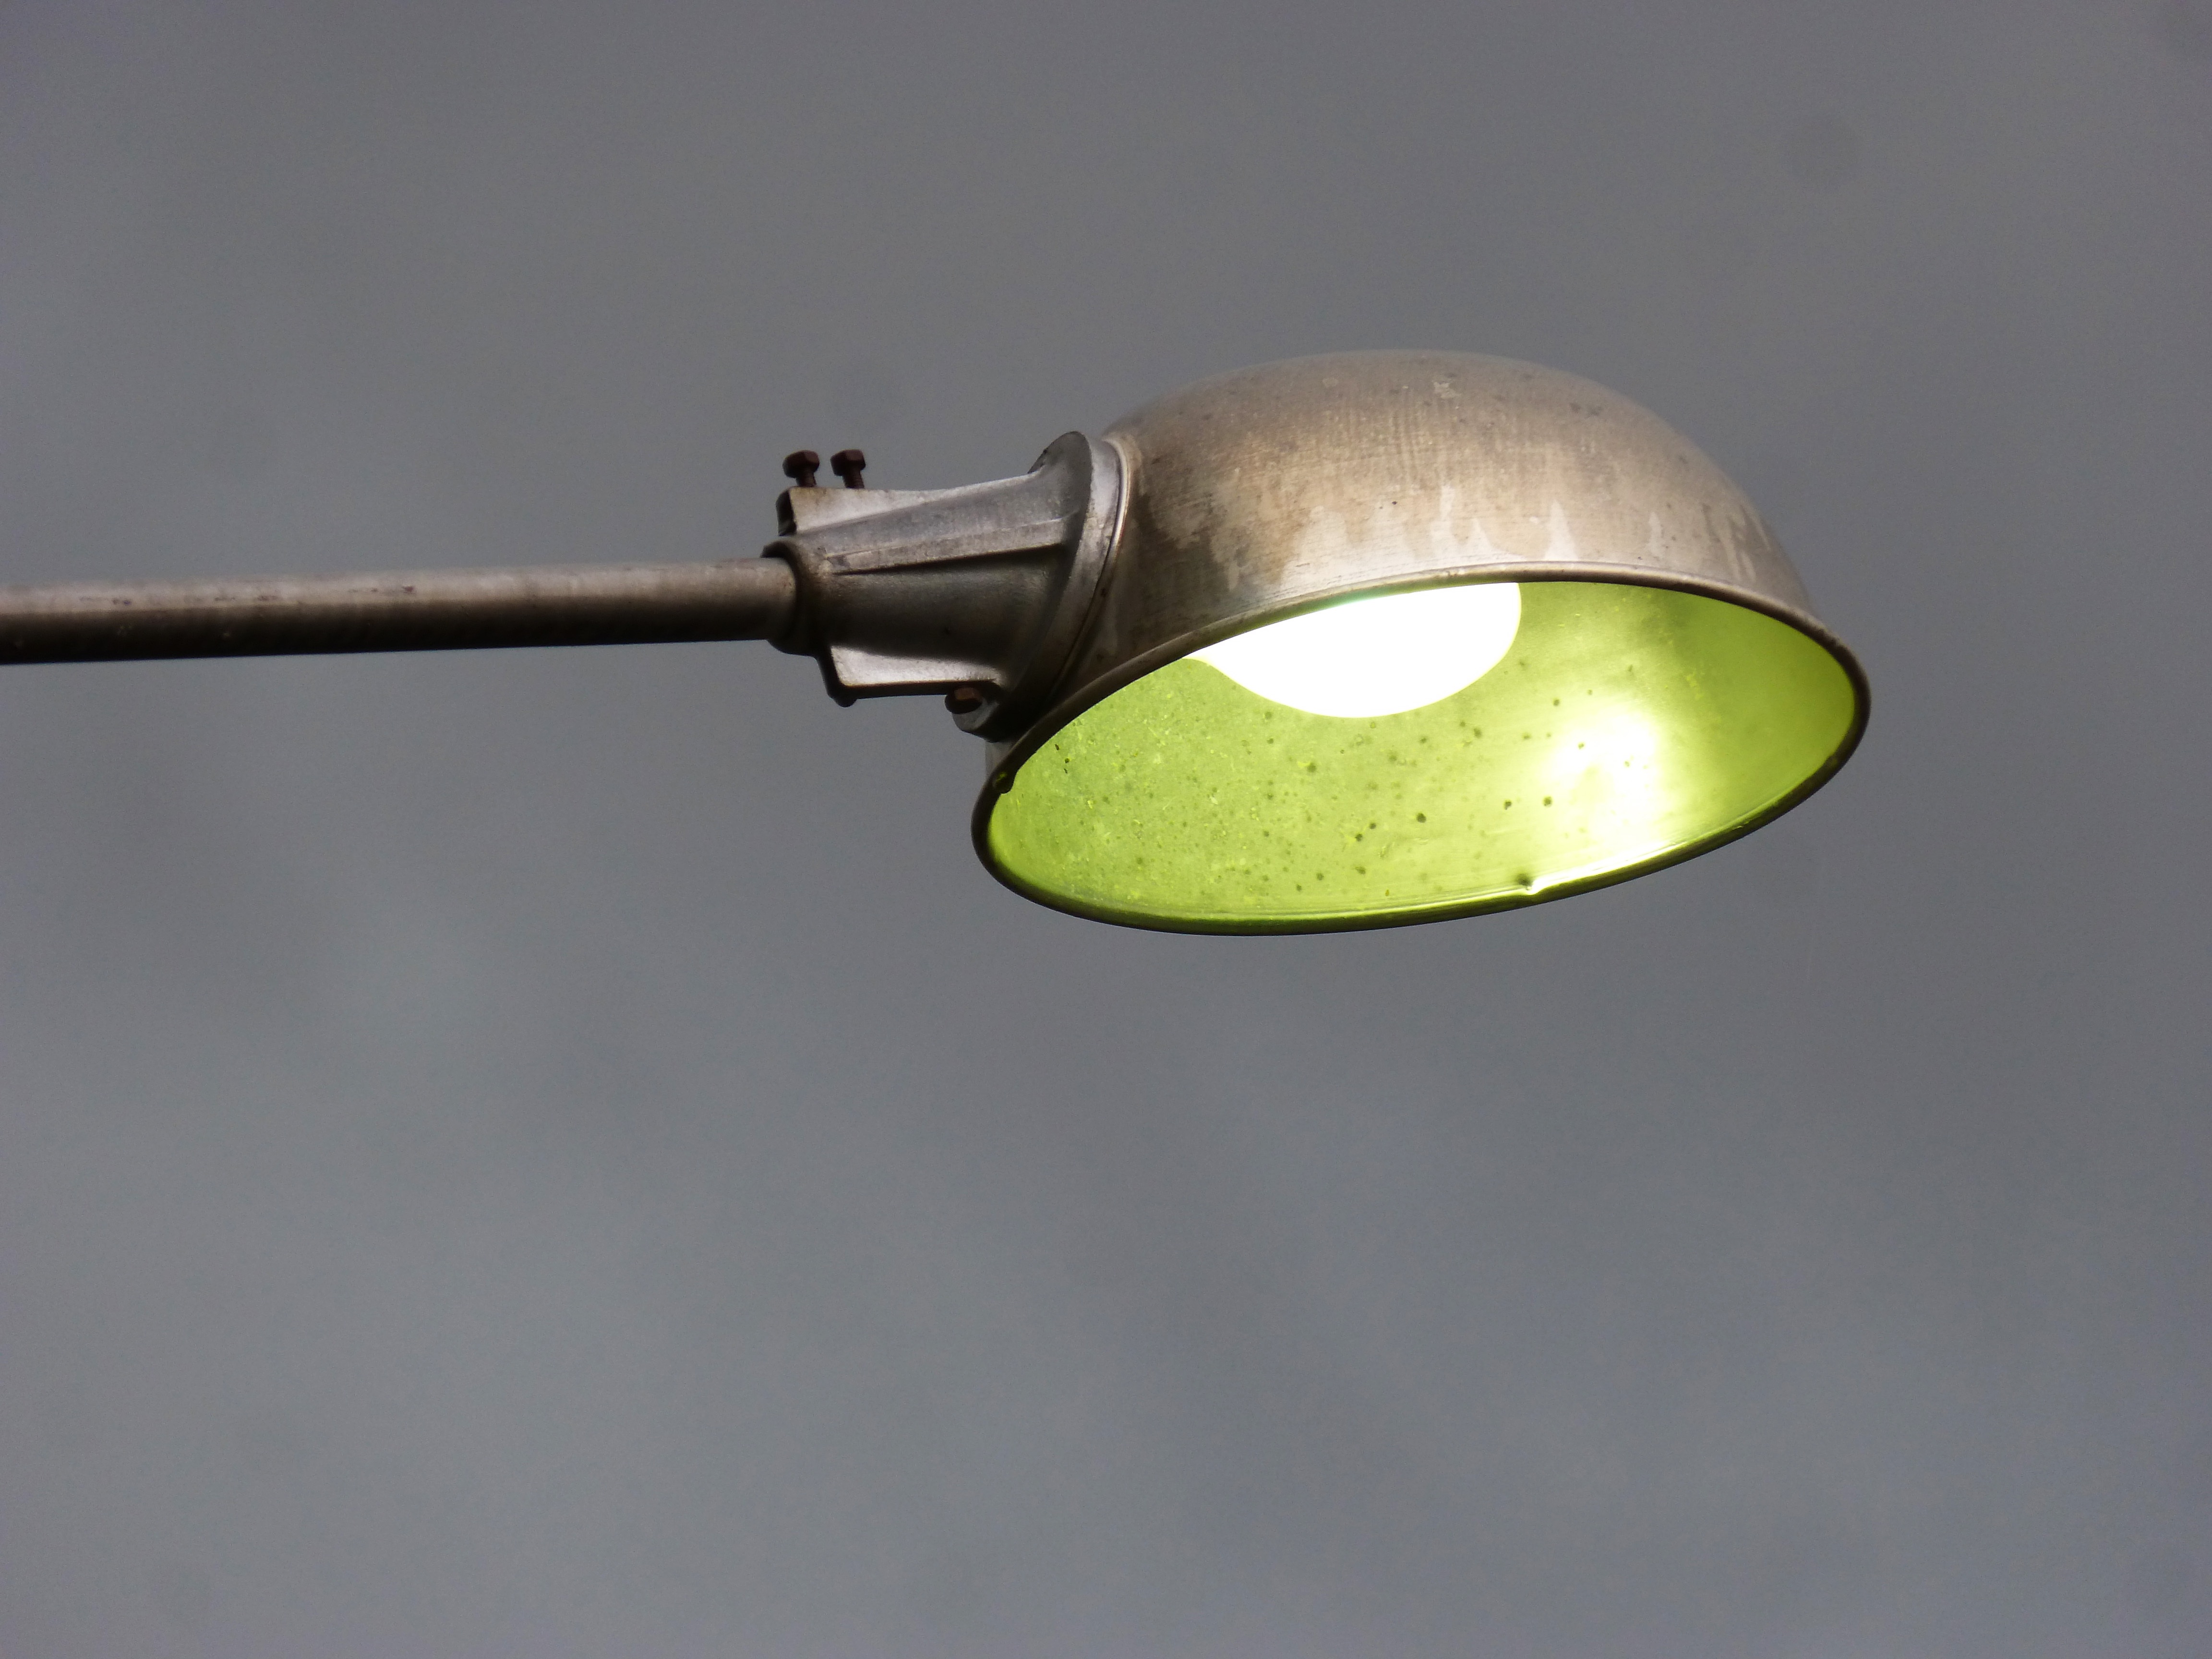
light, vintage, old, green, street light, lamp, lighting, decor, street lamp, light fixture, aluminum, mercury light